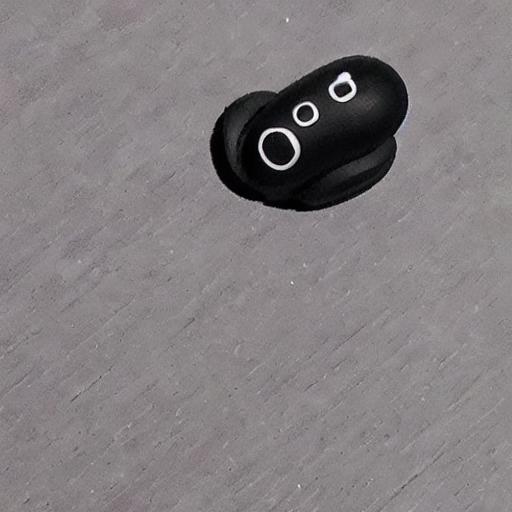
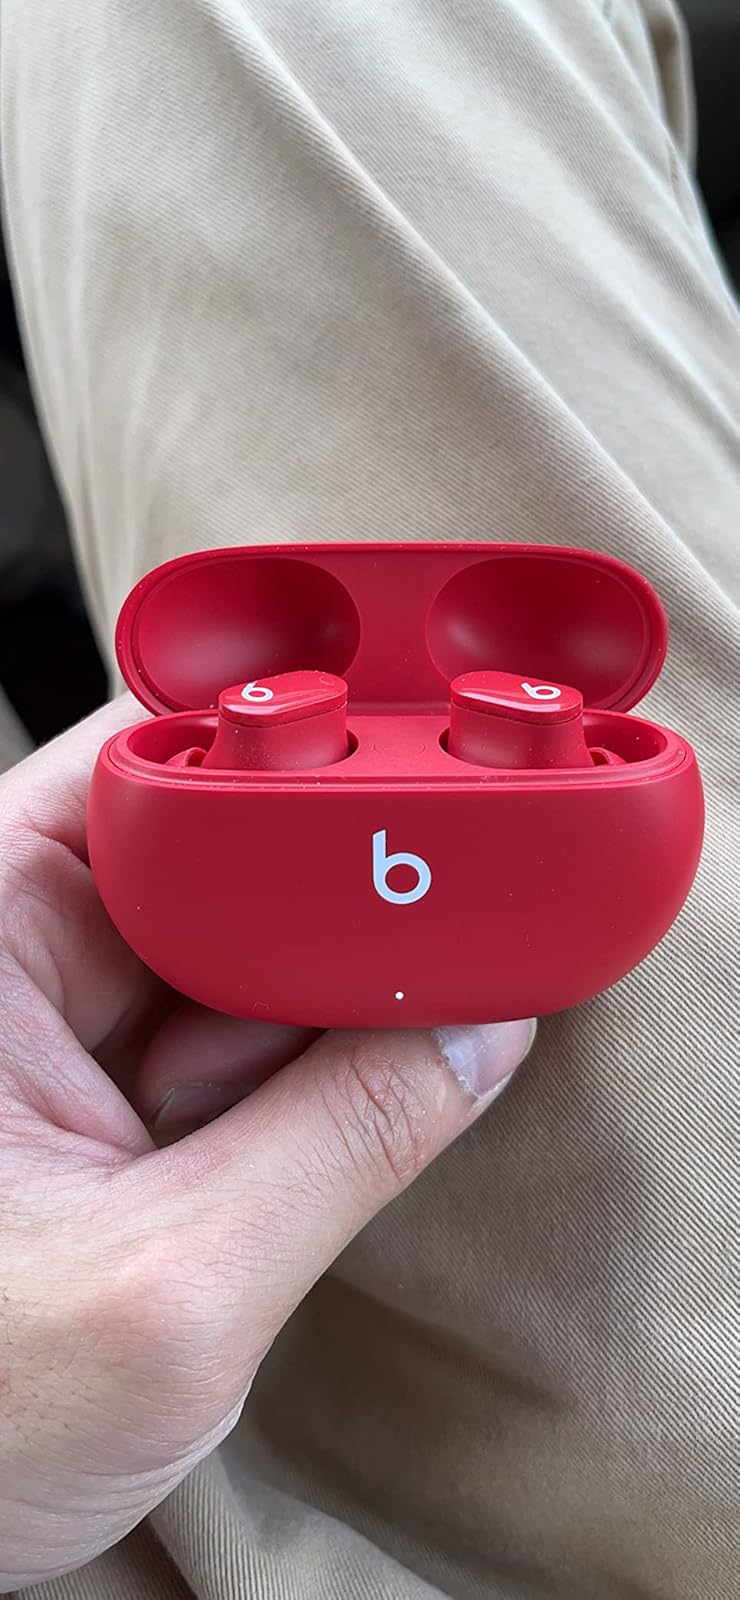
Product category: earbuds
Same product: no